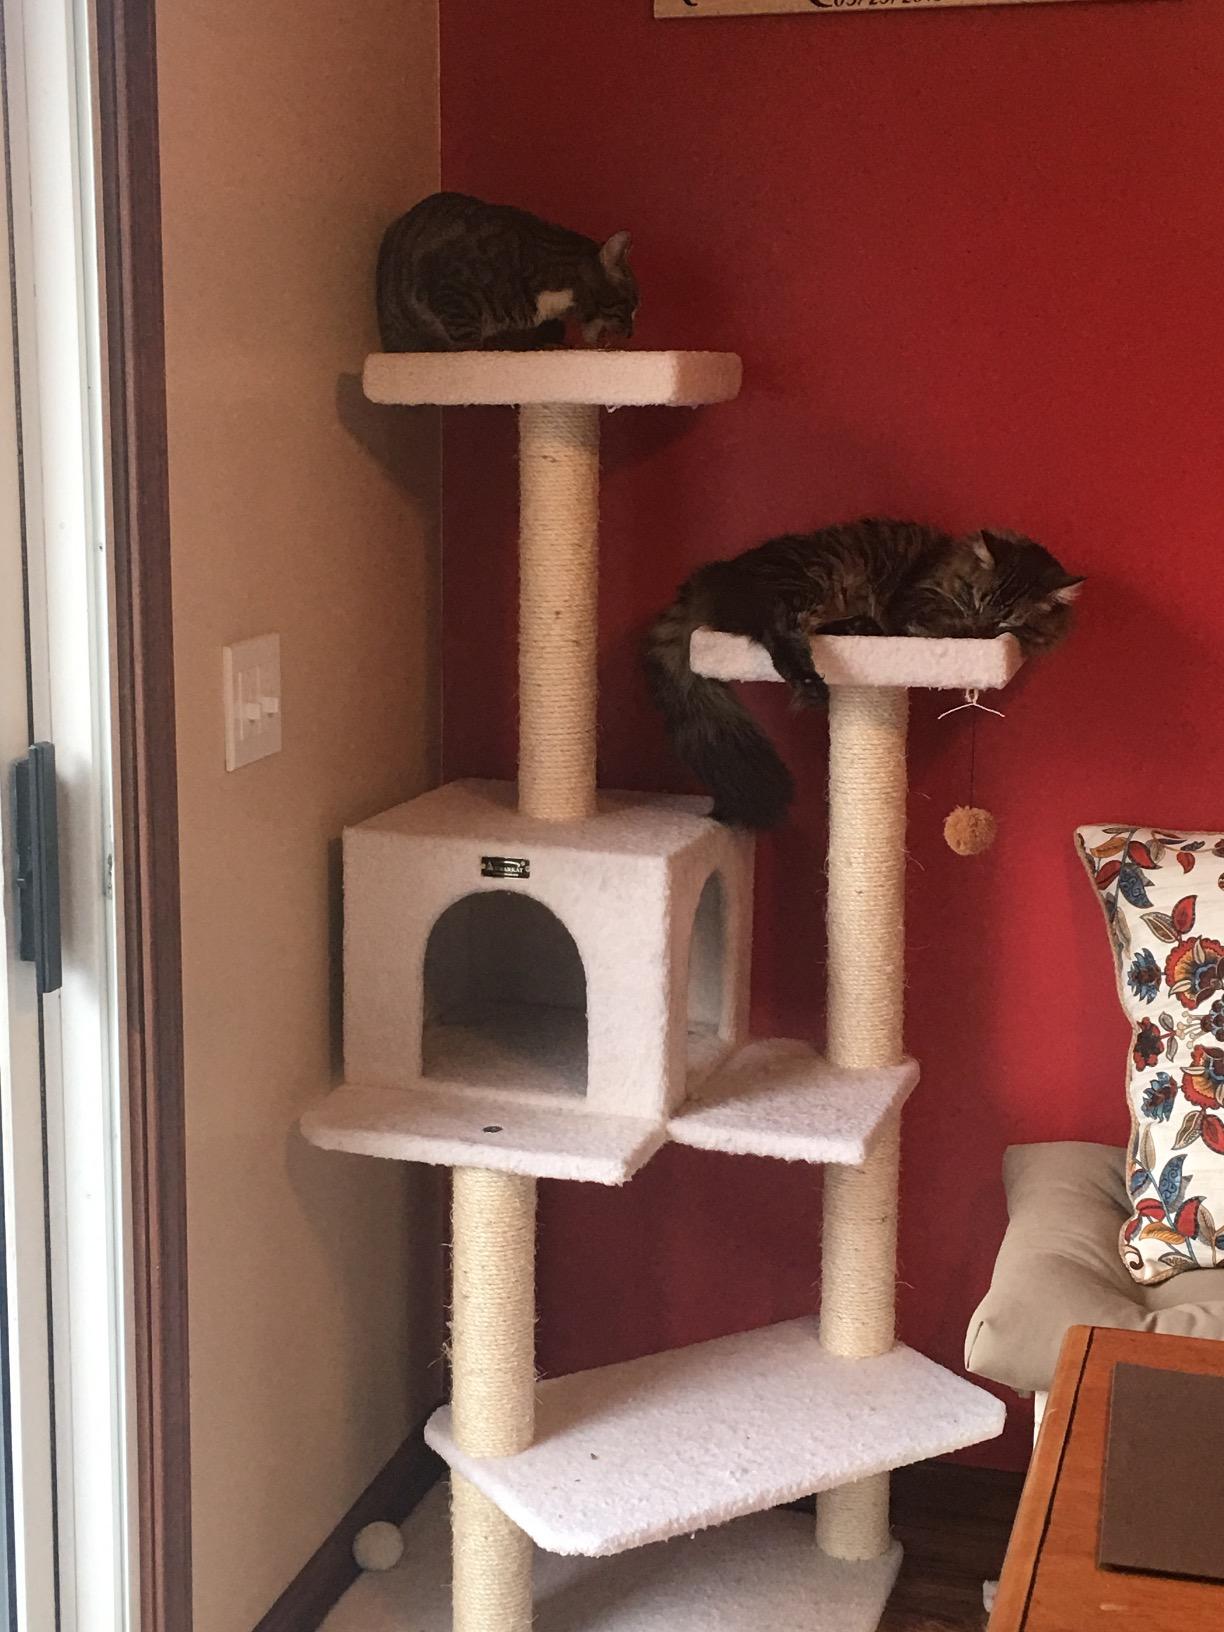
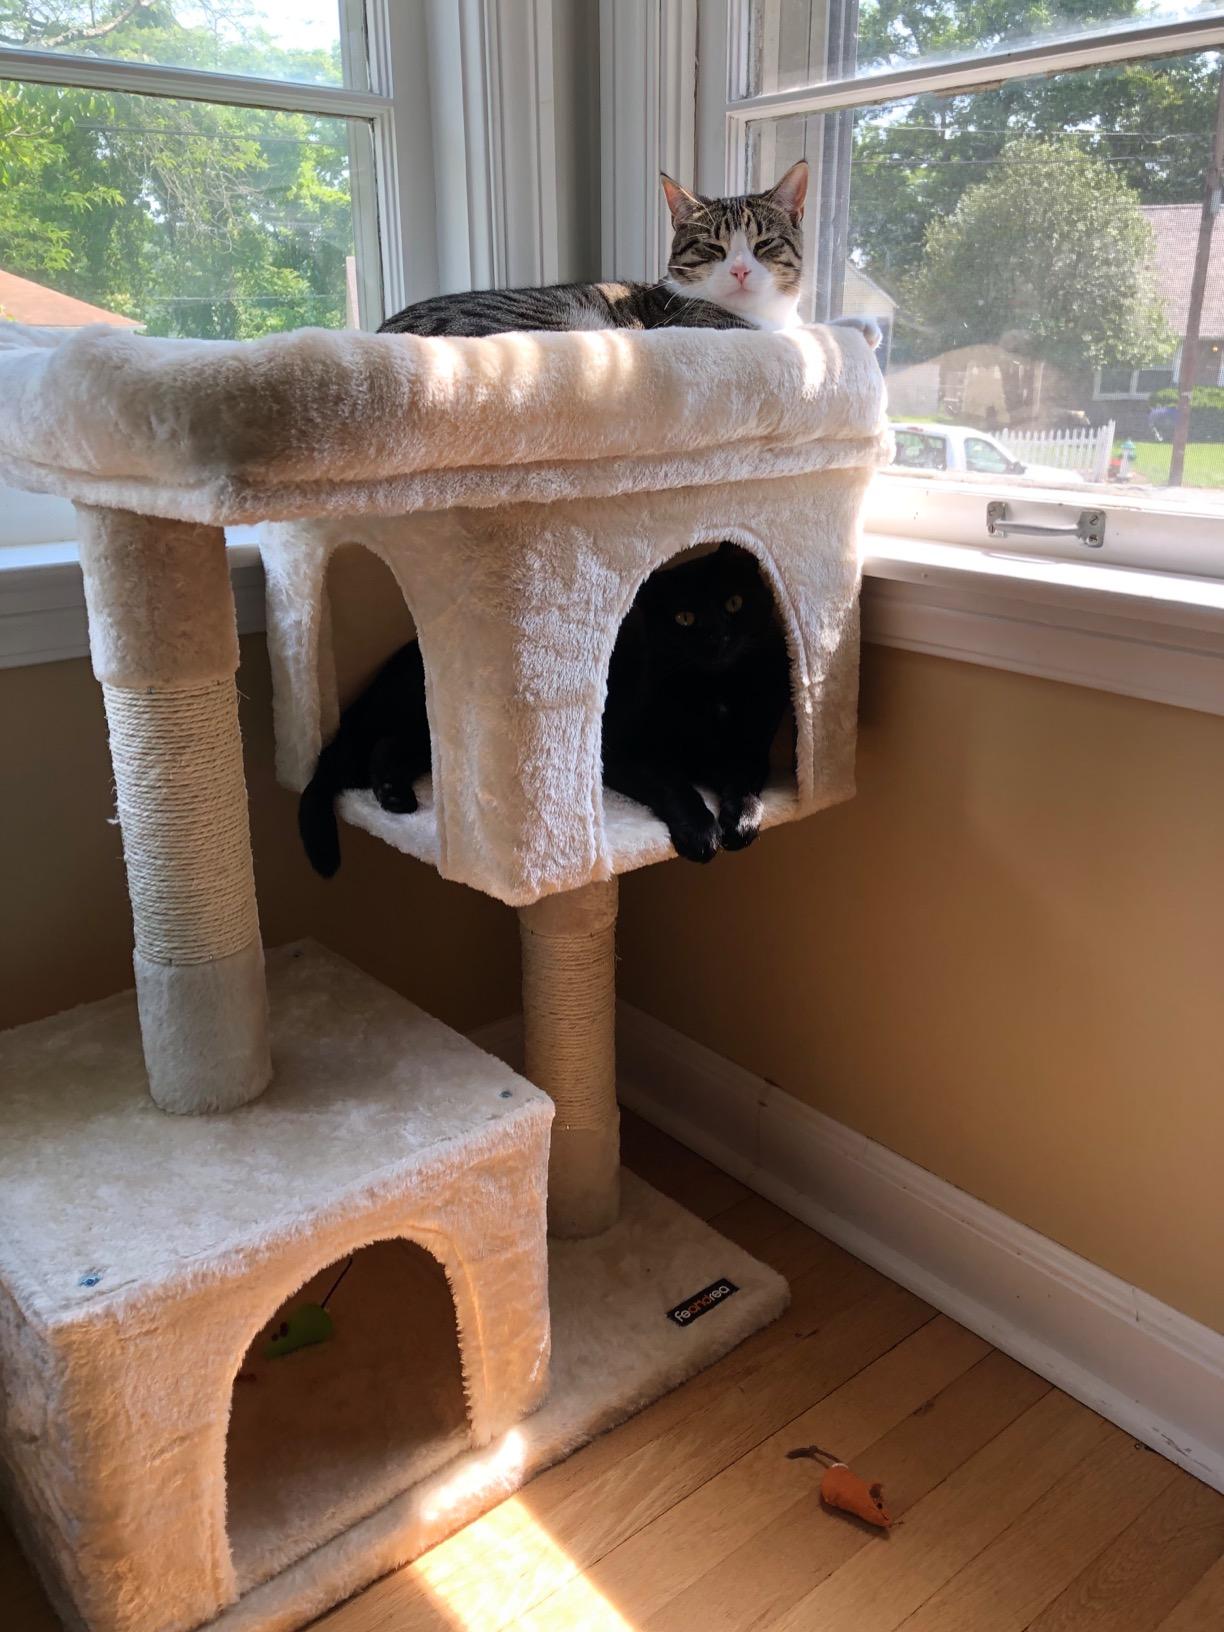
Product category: items_cat tree
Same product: no